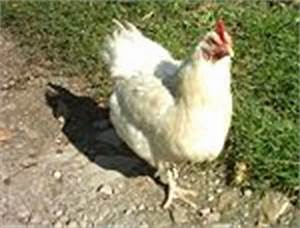
Label: chicken